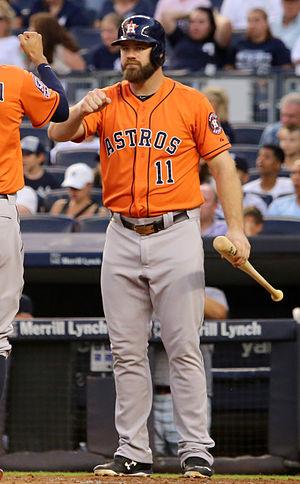
James Evan Gattis est un receveur des Ligues majeures de baseball évoluant pour les Astros de Houston.